Chelsey Goldberg

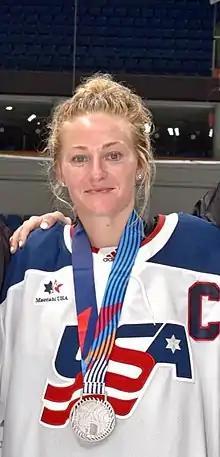
Goldberg in 2022

Chelsey Goldberg (born January 30, 1993) is an American ice hockey player who currently plays for Team Adidas in the Professional Women's Hockey Players Association (PWHPA). Previously, Goldberg had signed with the Boston Blades, in the Canadian Women's Hockey League (CWHL), where she began her professional career before the league folded and formed the PWHPA. Boston Blades in the Canadian Women's Hockey League (CWHL). Prior to her professional career, Goldberg played four seasons for the Northeastern University Huskies women's ice hockey team. She is going into her 7th season professionally, and is currently resides in Los Angeles, California working as a hockey ambassador where she hopes to grow women's ice hockey in Los Angeles and along the West Coast.